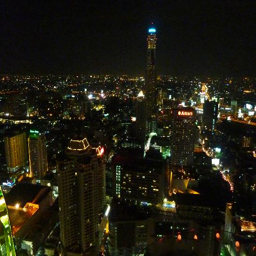
view bar out on the lounge chairs .